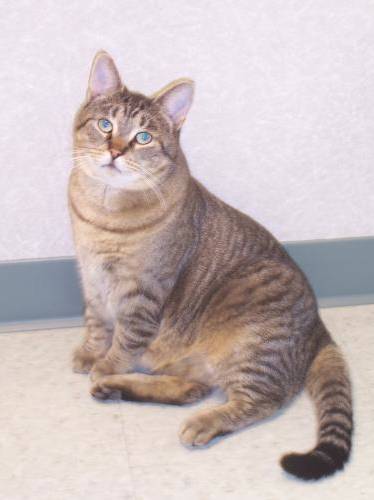
Label: cat